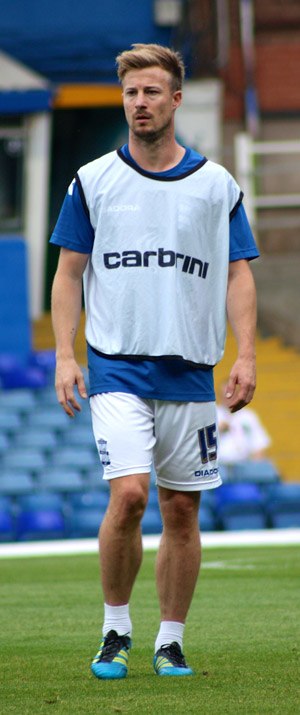
Wade Elliott
Wade Patrick Elliott er en engelsk tidligere fodboldspiller. Elliot spillede primært på midtbanen som højre kant, men kan også spille positionen som højre back.